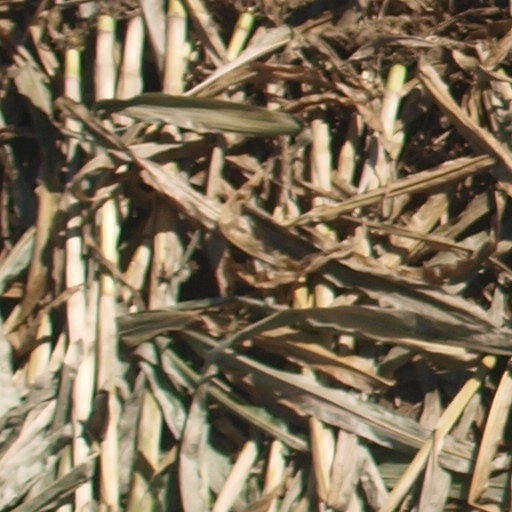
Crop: maize; corn